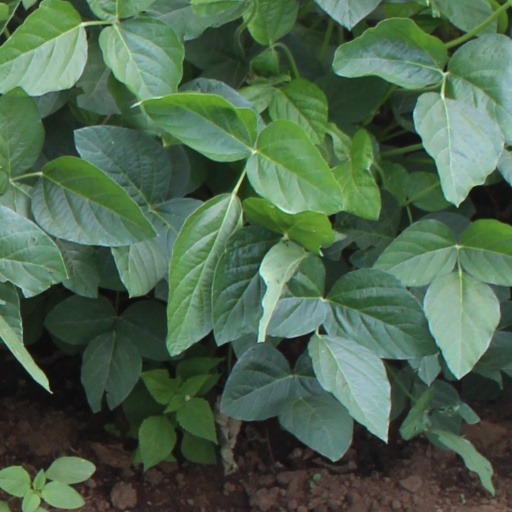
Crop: soybean